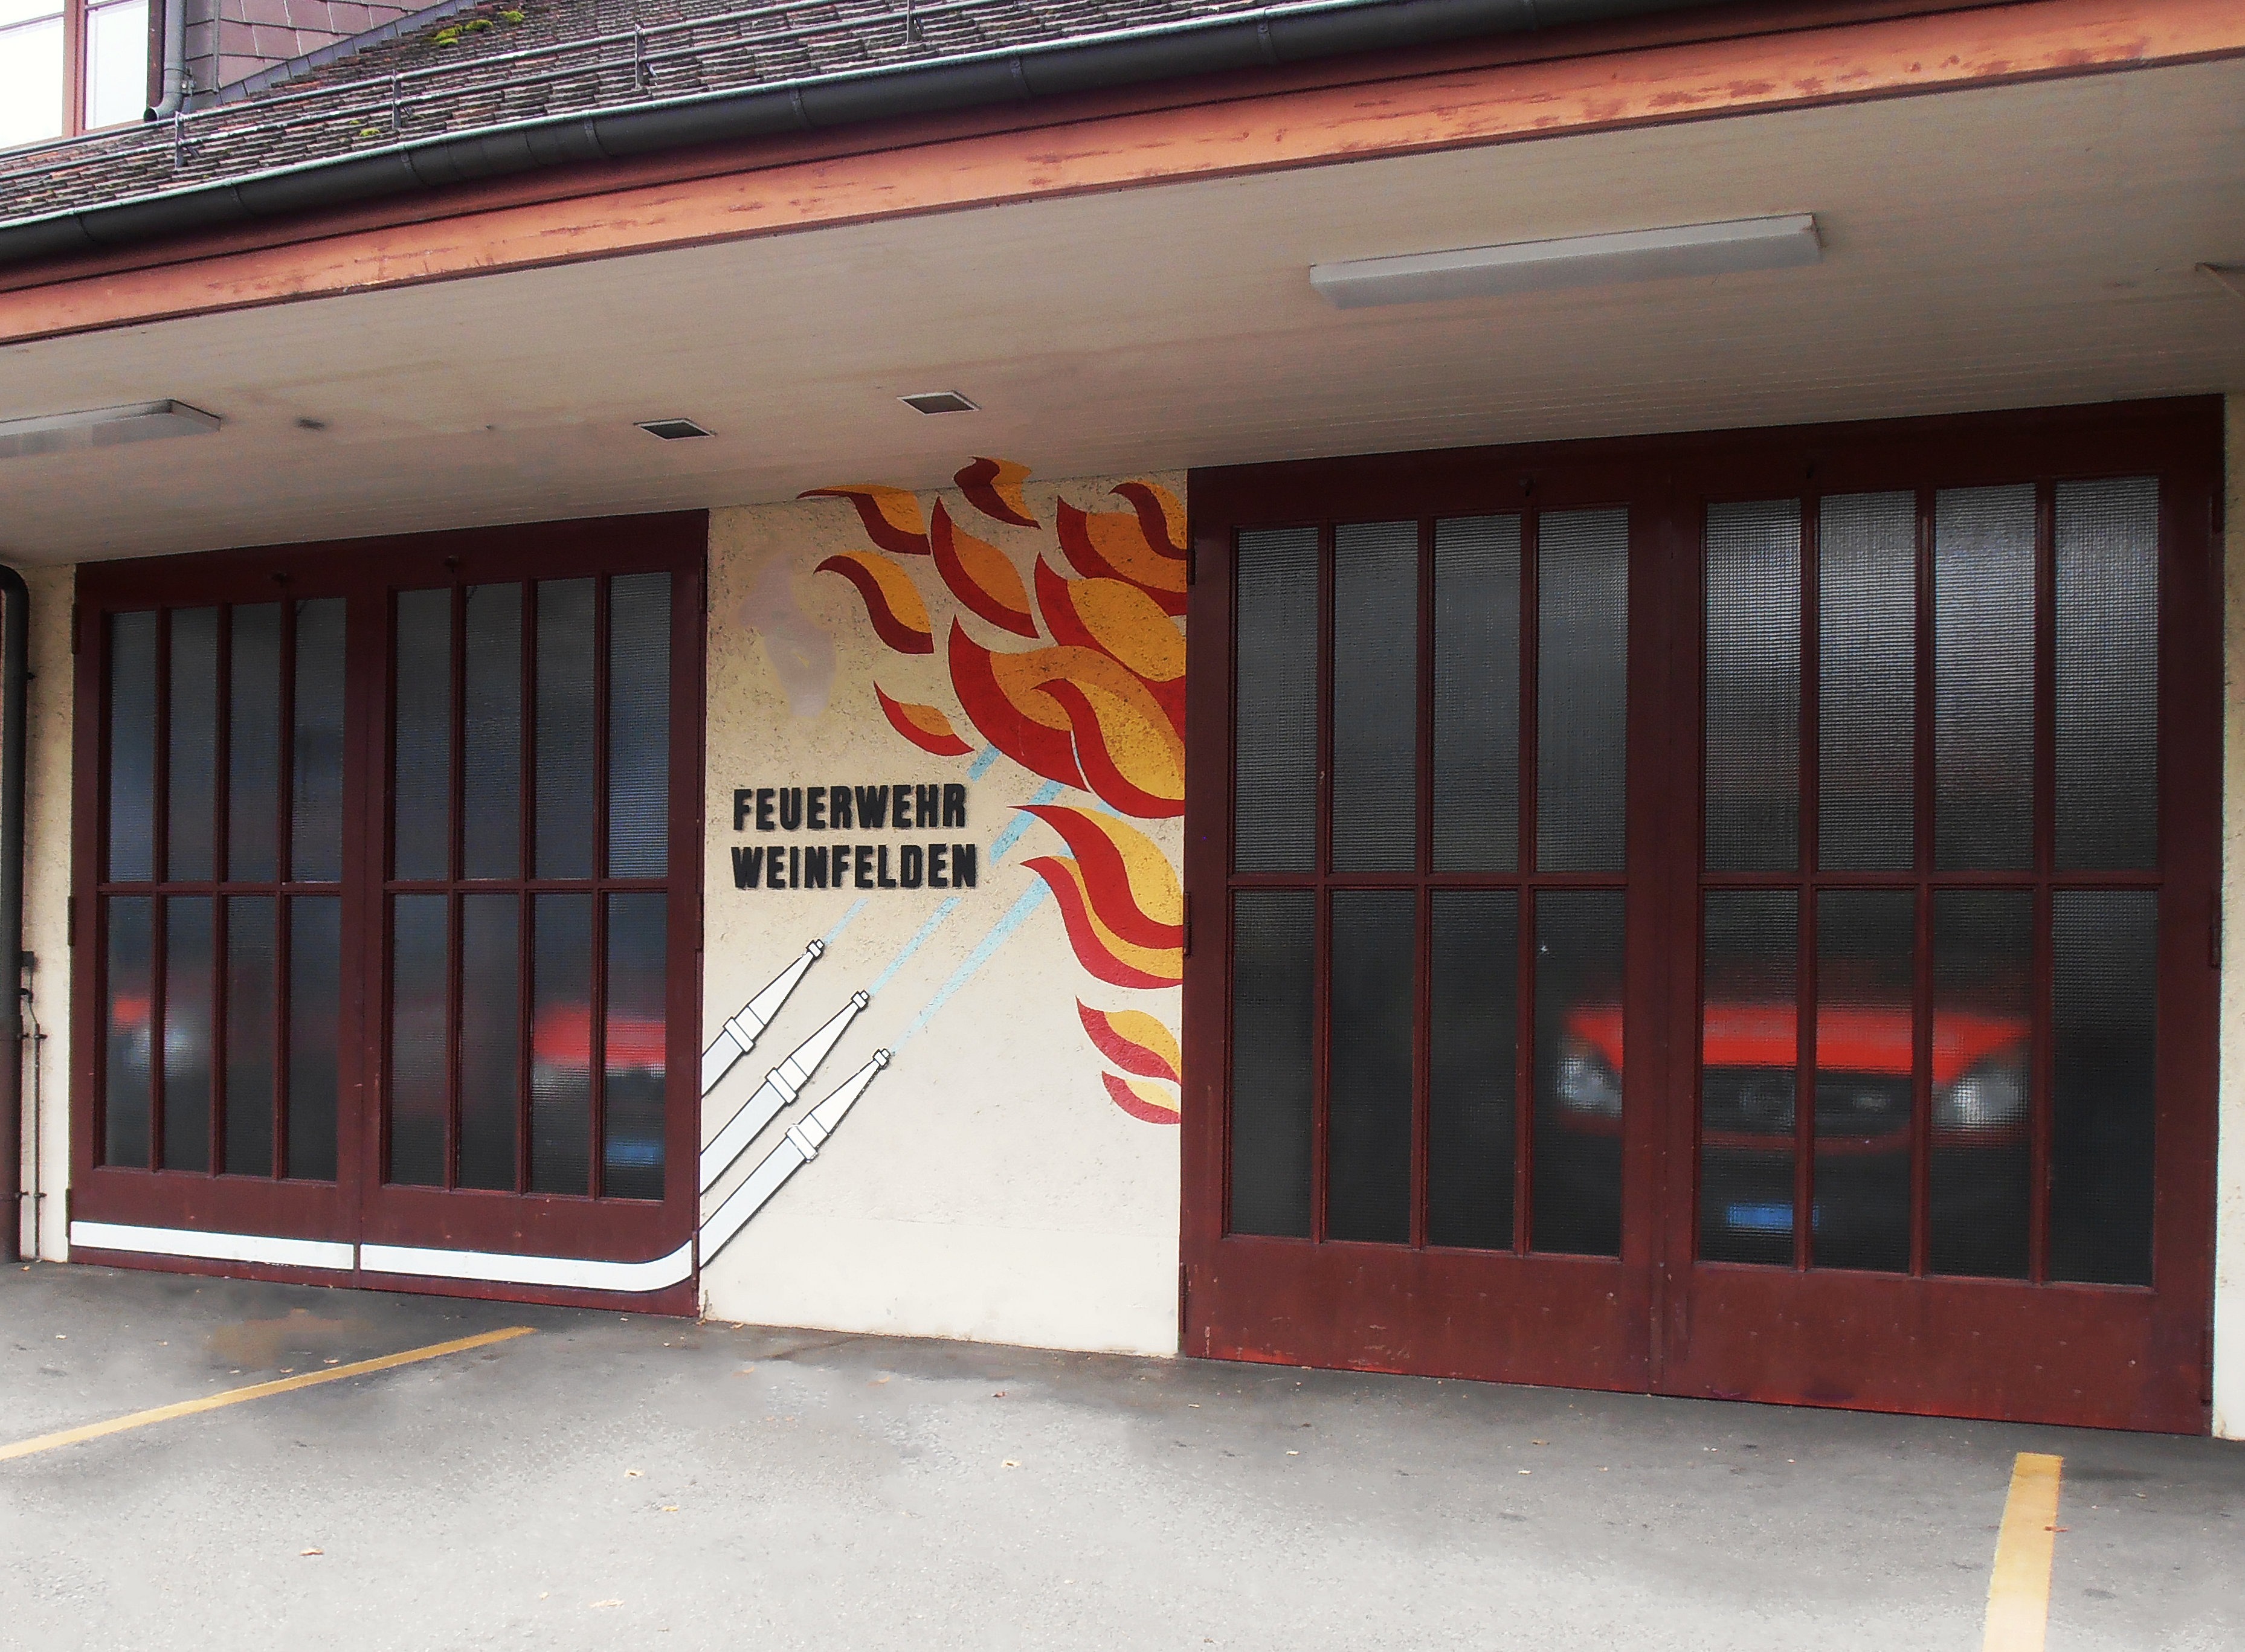
window, flame, fire, facade, property, door, artwork, interior design, brand, gates, depot, real estate, garage door, window covering